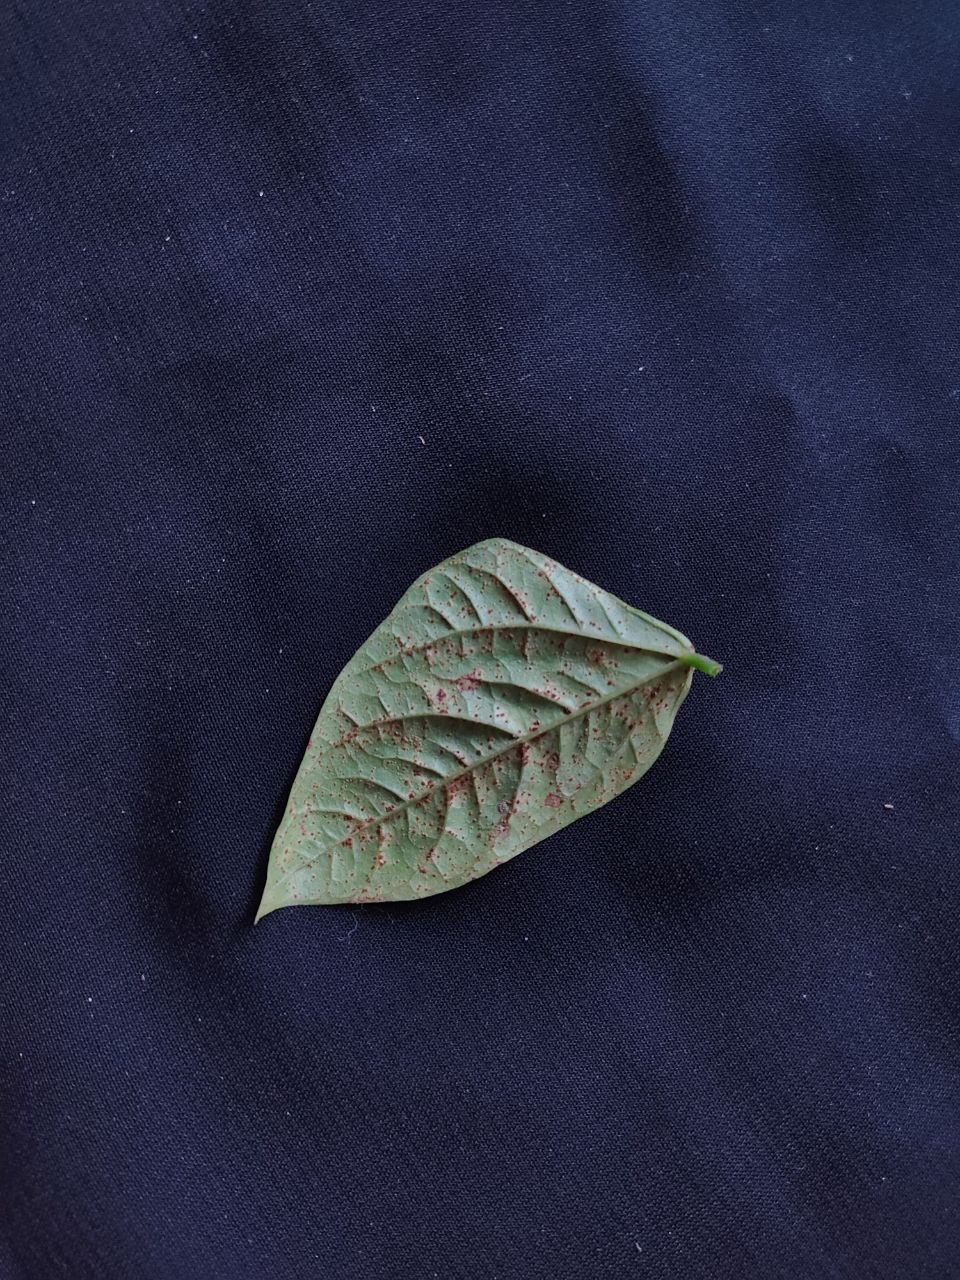
Crop: cowpea
Leaf condition: Septoria leaf spot